Acolytes Protection Agency

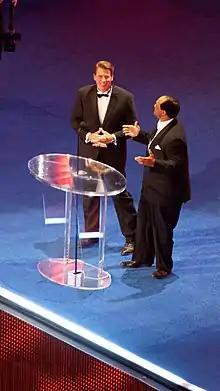
Bradshaw and Faarooq during the 2016 WWE Hall of Fame ceremony.

The Acolytes Protection Agency (APA) was an American professional wrestling tag team who consisted of Bradshaw (John Layfield) and Faarooq (Ron Simmons). They wrestled in the World Wrestling Federation/Entertainment (WWF/E) between October 1998 and March 2004.